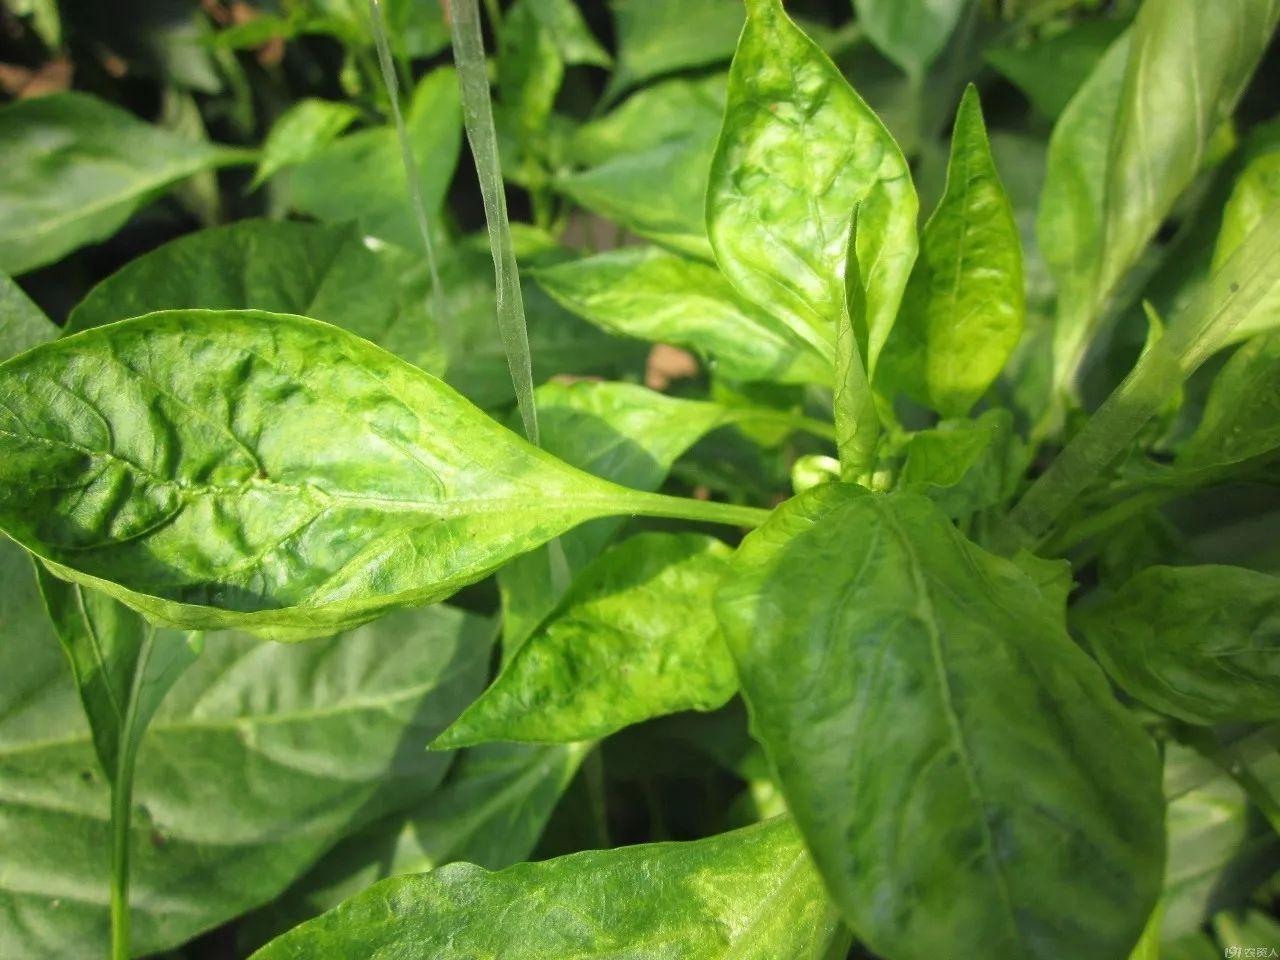
Plant: Apple
Disease: apple mosaic virus